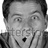
Emotion: surprise